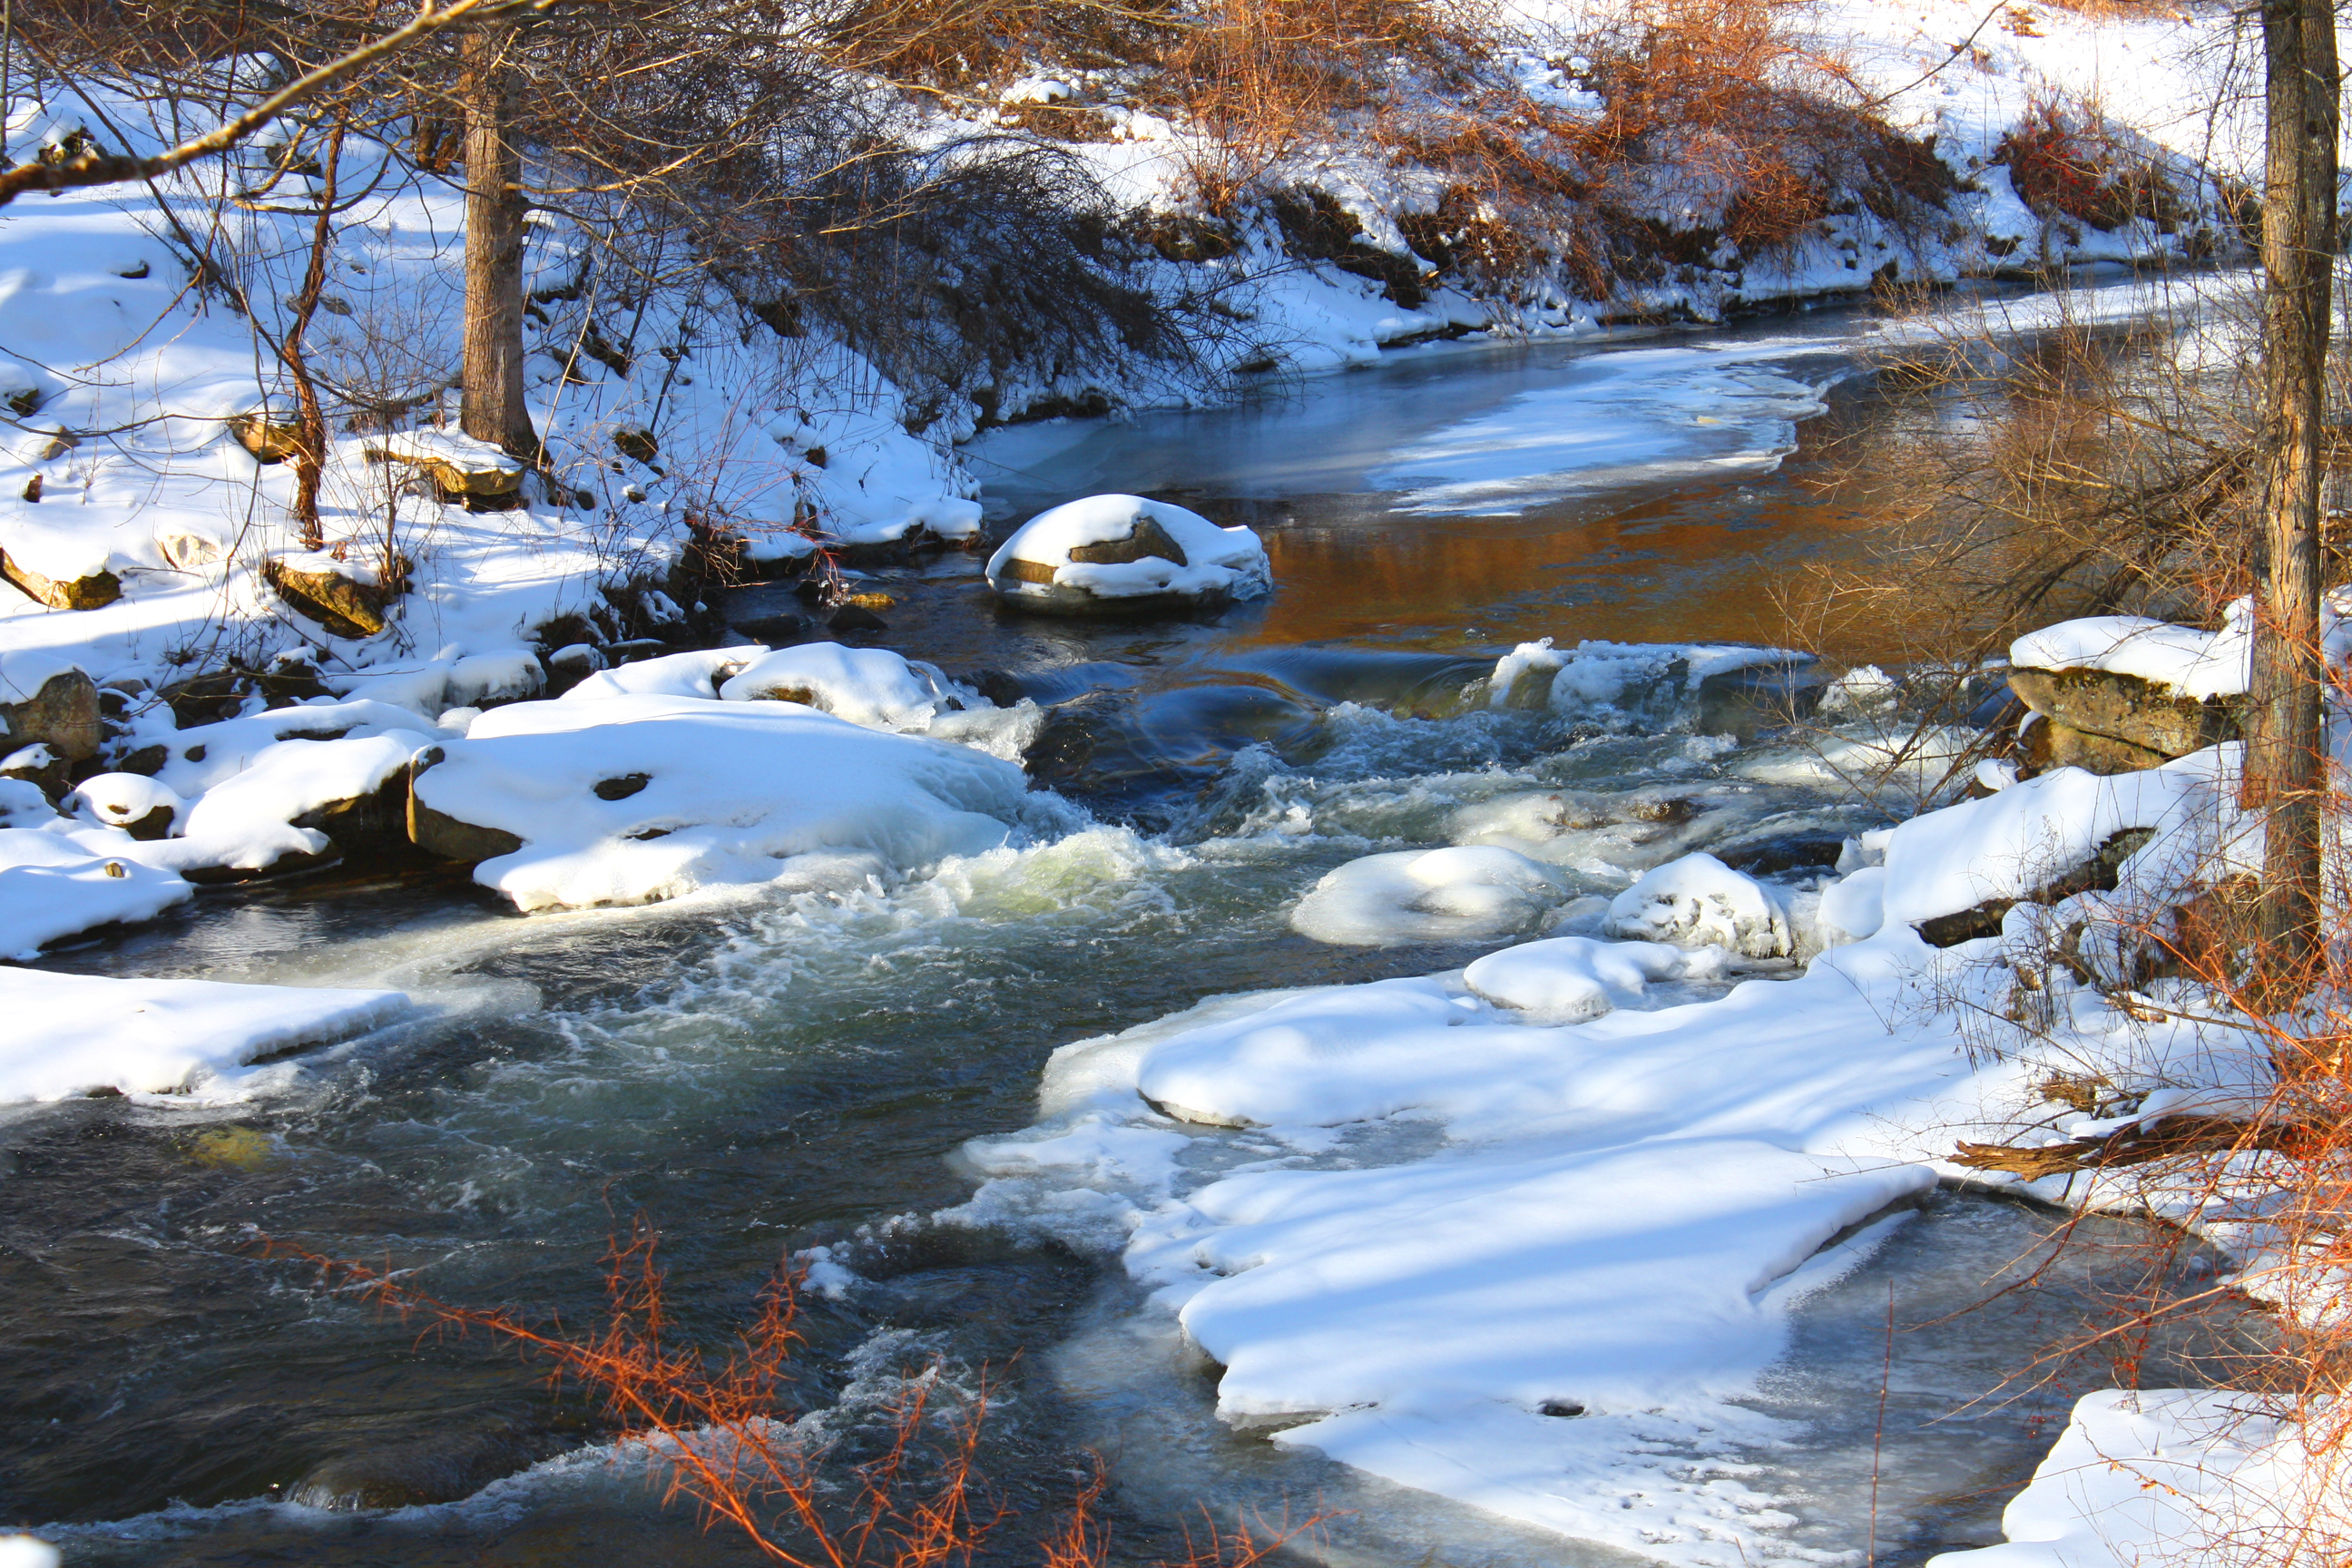
nature, snow, winter, stream, water, watercourse, freezing, natural landscape, river, ice, mountain river, water resources, tree, creek, sky, rock, rapid, landscape, plant, melting, fluvial landforms of streams, reflection